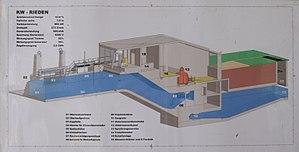
Nouvelle centrale électrique „Rieden“ de la Vorarlberger Kraftwerke AG à Bregenz, Vorarlberg, Autriche. Schéma de principe de la centrale électrique.